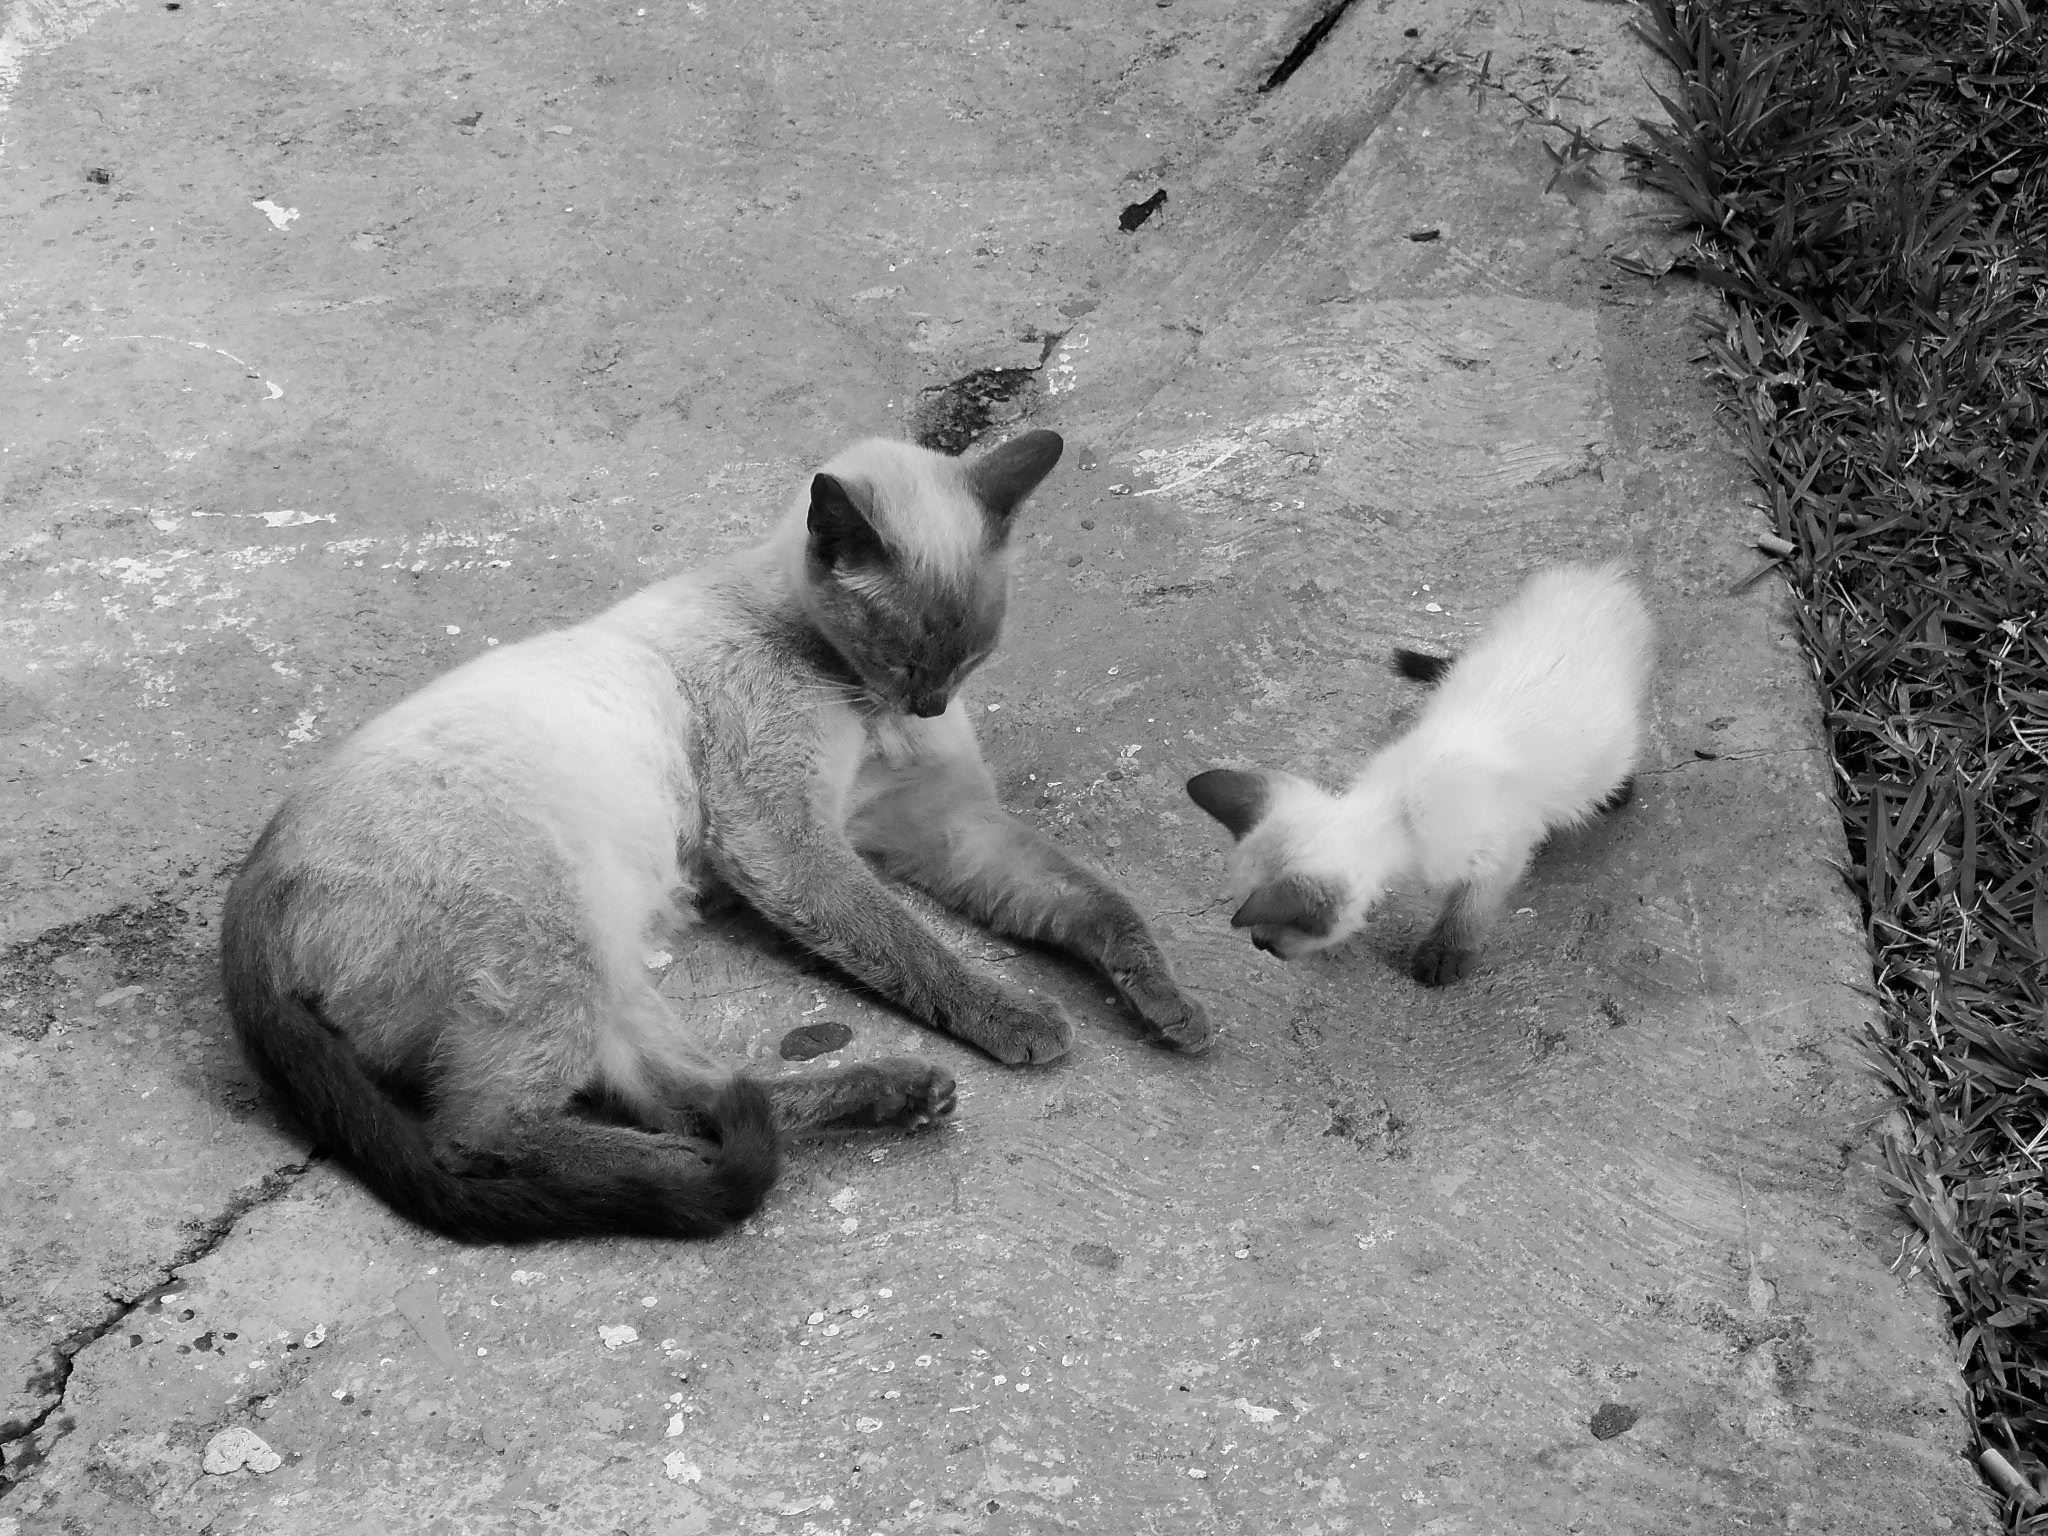
black and white, white, animal, pet, cat, mammal, black, monochrome, cats, vertebrate, monochrome photography, small to medium sized cats, cat like mammal